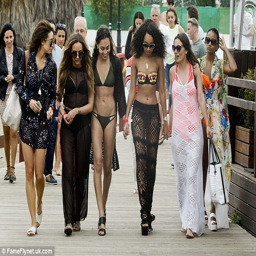
all - together : the girls certainly turned heads as they made their way along the promenade